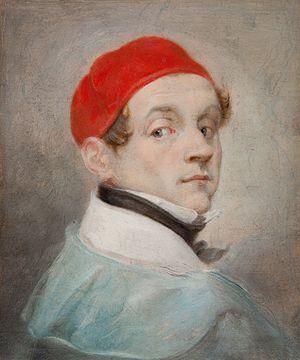
Rafał Hadziewicz est un peintre polonais du XIXᵉ siècle, né le 13 octobre 1803 à Zamch, et mort le 7 septembre 1883 à Kielce.